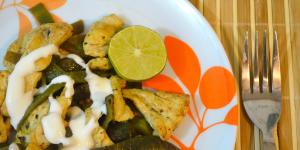
fajitas de pollo al limon